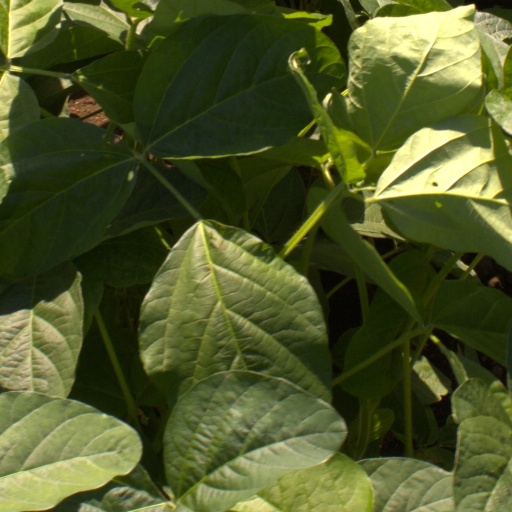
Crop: soybean